São Paulo Revolt of 1924

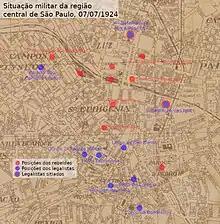
Military situation on 7 July

After these setbacks, the rebel command decided to concentrate on fighting inside São Paulo. This gave the federal government time to close the Itararé rail branch, the Baixada Santista and the Paraíba Valley. On 6 July, a Navy task force headed by the battleship "Minas Geraes" docked in Santos. On the following day, loyalist reinforcements from Minas Gerais and Rio de Janeiro led by general Eduardo Sócrates gathered in Barra do Piraí. Sócrates established his headquarters in Caçapava, later transferred to Mogi das Cruzes, with a command post further on in Guaiaúna. Army loyalists occupied São Caetano, between Santos and São Paulo.